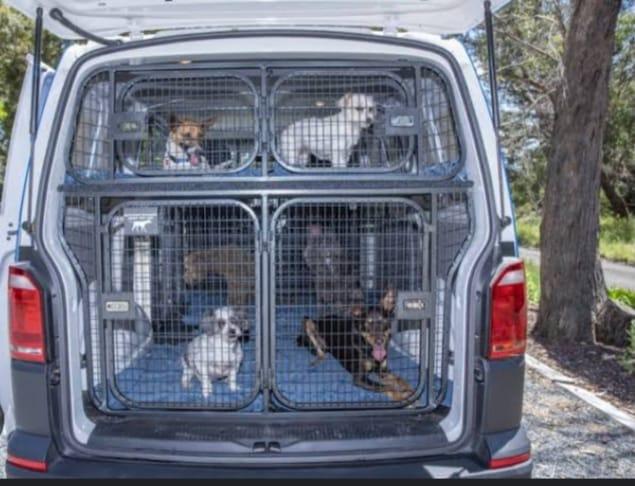
Mbwa wanne wakiwa katika gari, wamepakiwa vizuri katika uzio ambao hauwezi kuleta madhara. Wanasafirishwa kwa ajili ya mauzo au namna nyingine yoyote.